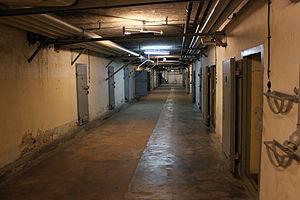
Mémorial de Berlin-Hohenschönhausen - un ancien camp spécial soviétique et de détention provisoire du Ministère de la Sécurité de l'Etat - les cellules dans le sous-sol, soi-disant ""sous-marin"""